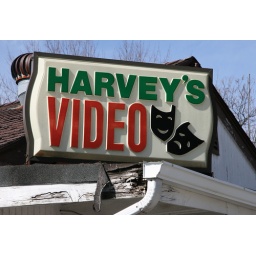
Cool little plastic sign for Harvey's video in Willard, OH